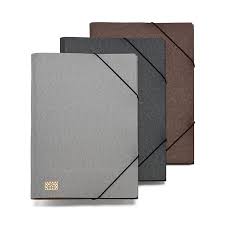
Label: cardboard